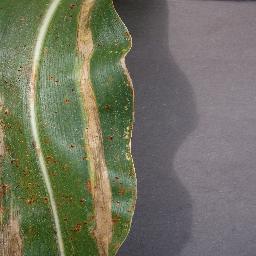
Label: Corn_(Maize)___Northern_Leaf_Blight